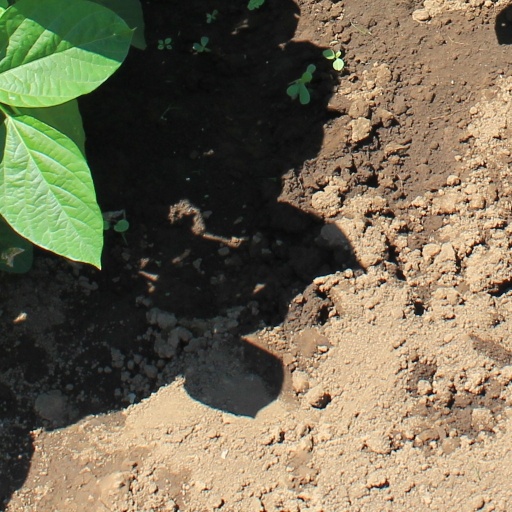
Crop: soybean